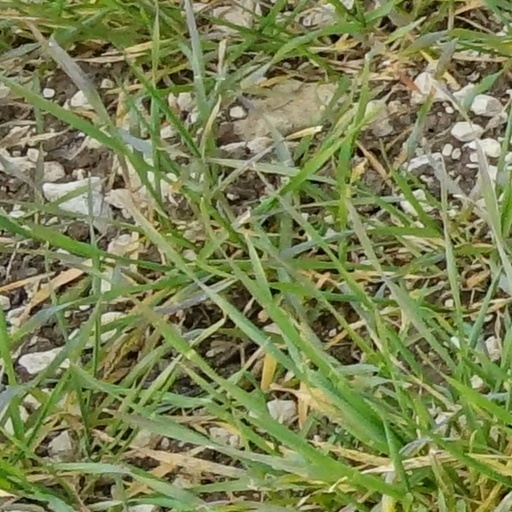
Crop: wheat